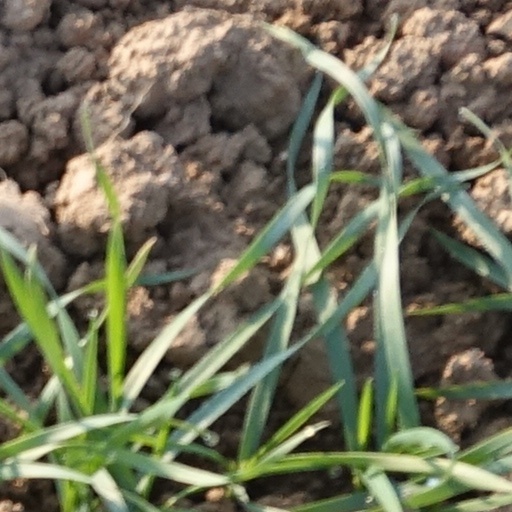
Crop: wheat